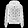
Label: Coat